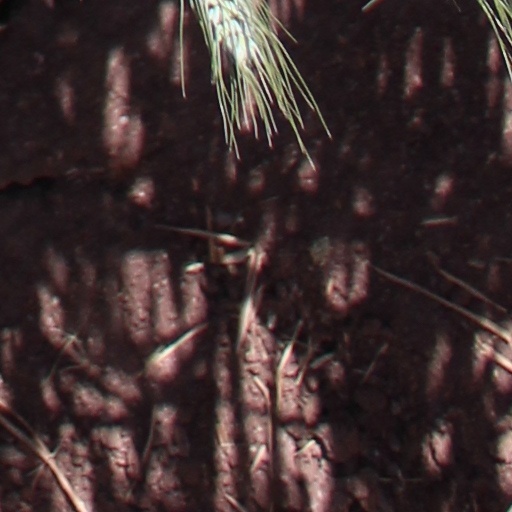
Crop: wheat